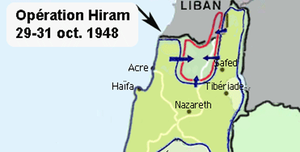
Carte des positions militaires fin d'octobre 1948 dans le nord. Carte par Christophe Cagé, inspirée par cette carte du ""Department of History, U.S. Military Academy"" Map by Christophe Cagé, based on this map from ""Department of History, U.S. Military Academy"""
La guerre israélo-arabe de 1948-1949 commence le 15 mai 1948, au terme du mandat britannique sur la Palestine et après 6 mois de guerre civile entre les populations juives et arabes du pays. Elle se termine avec les différents cessez-le-feu israélo-arabes, conclus entre février et juillet 1949.